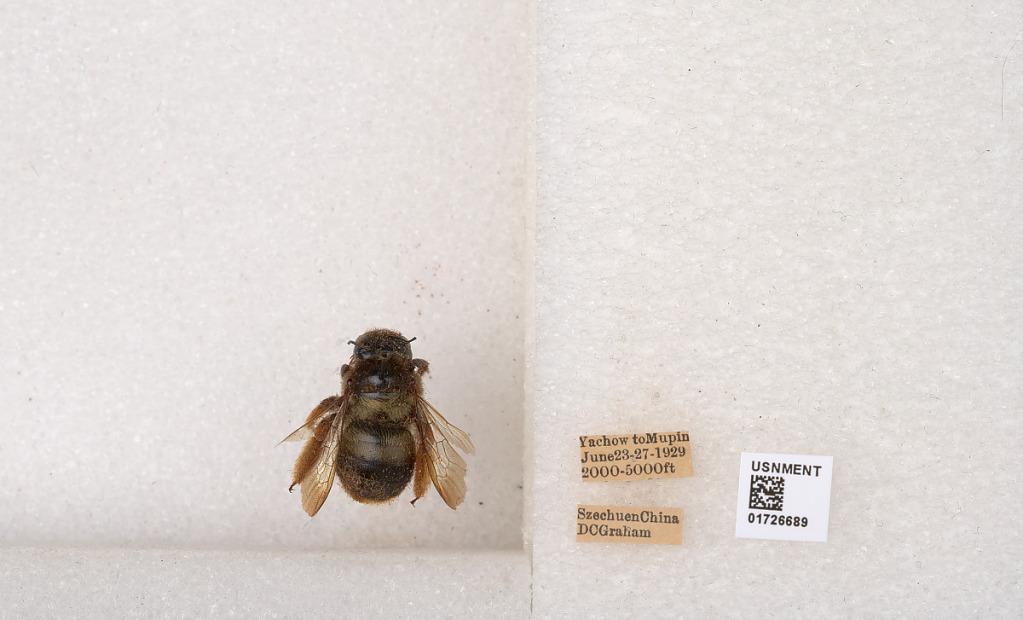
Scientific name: Xylocopa (Mesotrichia) latipes (Drury)
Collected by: D. Graham
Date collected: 1929-6-23
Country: China
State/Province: Sichuan
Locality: Yachow to Mupin